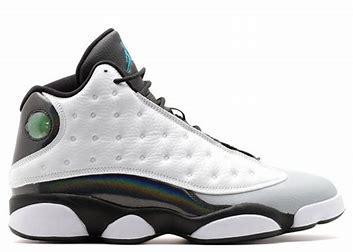
Brand: Jordan
Model: 13 Retro